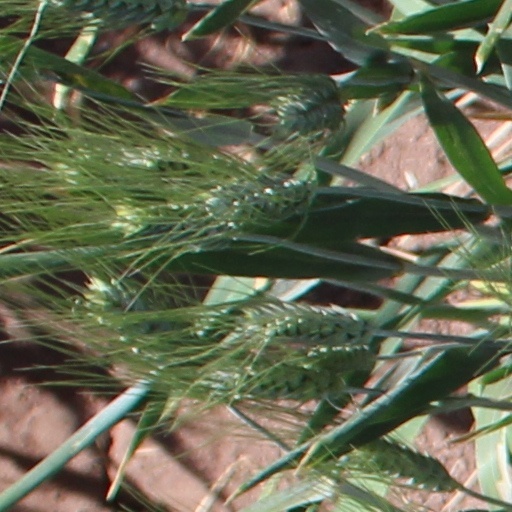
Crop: wheat